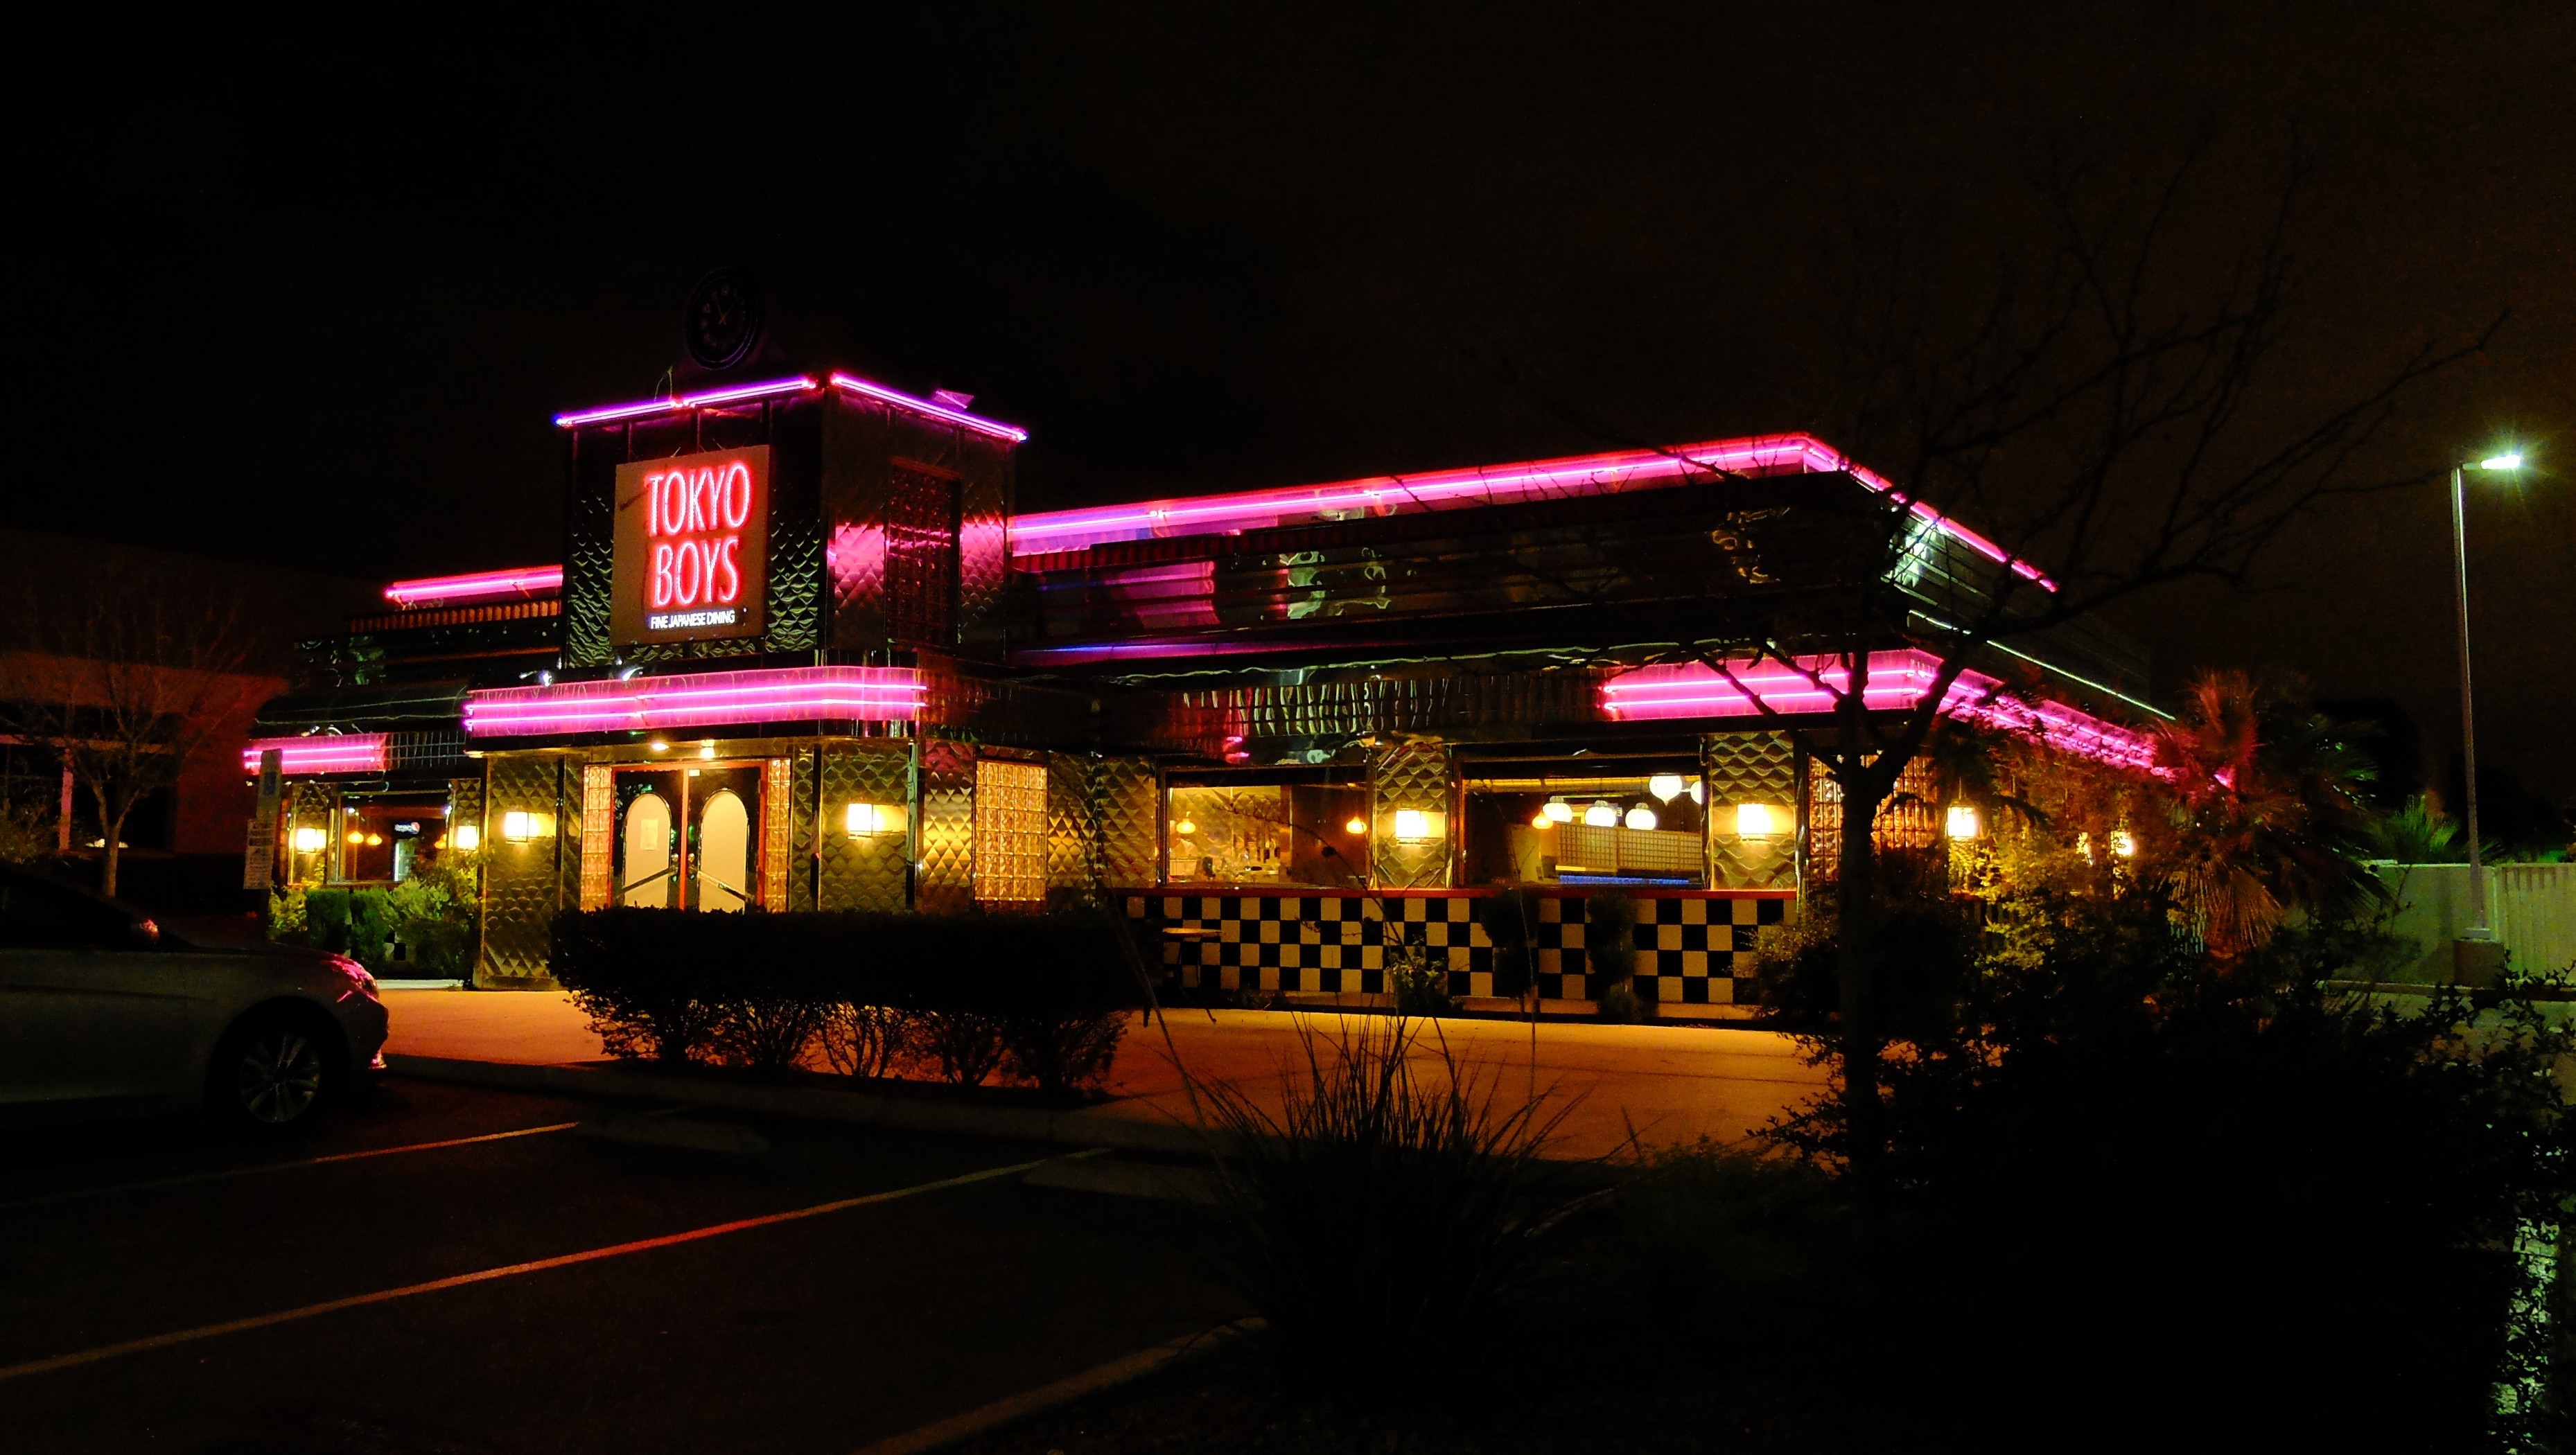
light, night, restaurant, evening, lighting, christmas decoration, resort, christmas lights